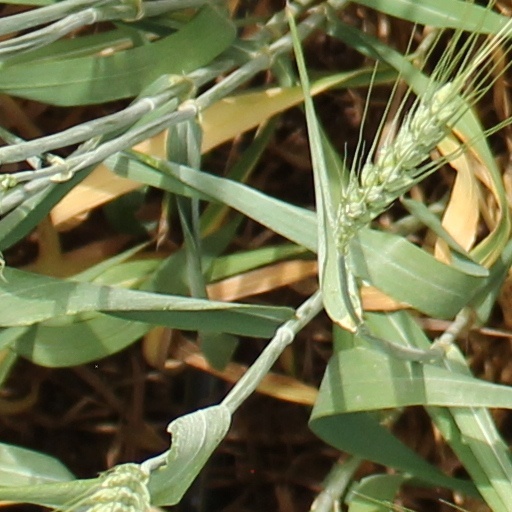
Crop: wheat